Leopold II of Belgium

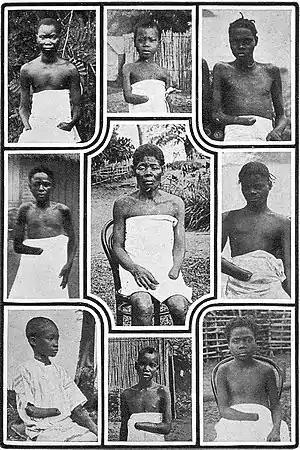
Mutilated Congolese children and adults

Leopold was the founder and sole owner of the Congo Free State, a private project undertaken on his own behalf. He used explorer Henry Morton Stanley to help him lay claim to the Congo, an area now known as the Democratic Republic of the Congo. At the Berlin Conference of 1884–1885, the colonial nations of Europe authorised his claim by committing the Congo Free State to improving the lives of the people. The central services of the state were located in Brussels. All officials within the Congo were Belgian, including those in administration, the army, and the courts. Belgian officers from the army played an essential role in the Congo’s governance. Even religious missions, especially Catholic ones, had a distinctly Belgian character.